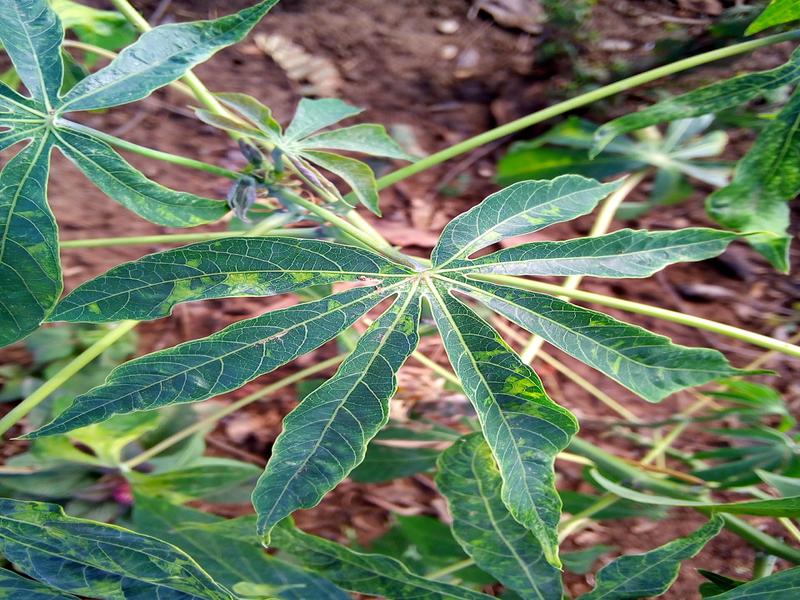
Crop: cassava
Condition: mosaic_disease